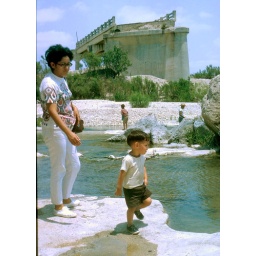
Nueces river at site of bridge destroyed by flood,june 1935 . photo taken 1971